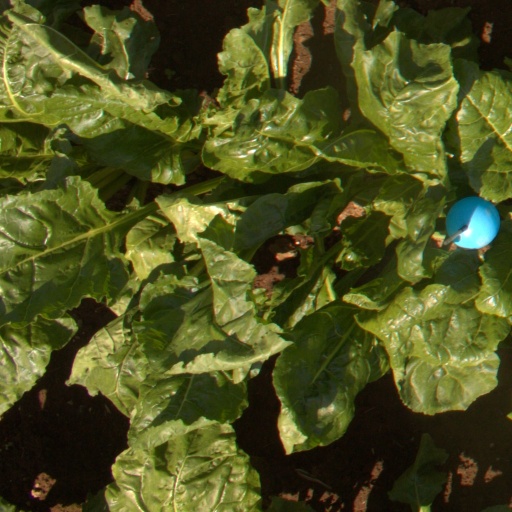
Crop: sugar beet